Saint Lucy

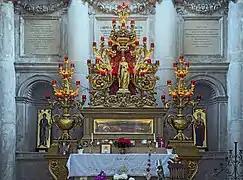
Altar of Saint Lucy, San Geremia (Venice)

Absent in the early narratives and traditions, at least until the fifteenth century, is the story of Lucia tortured by eye-gouging. According to later accounts, before she died, she foretold the punishment of Paschasius and the speedy end of the persecution, adding that Diocletian would reign no more and Maximian would meet his end. This so angered Paschasius that he ordered the guards to remove her eyes. Another version has Lucy taking her own eyes out in order to discourage a persistent suitor who admired them. When her body was prepared for burial in the family mausoleum it was discovered that her eyes had been miraculously restored. This is one of the reasons that Lucy is the patron saint of those with eye illnesses.